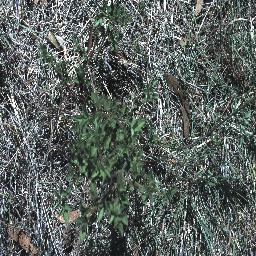
Label: negative